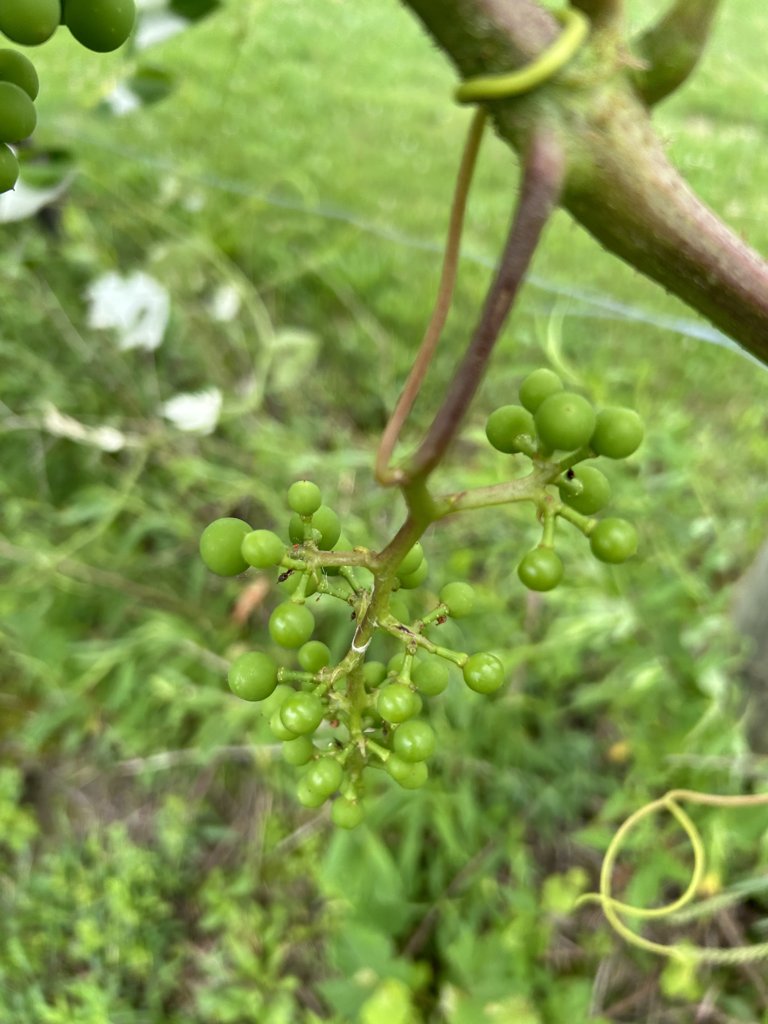
Berries visible: 43
Grape clusters: 2